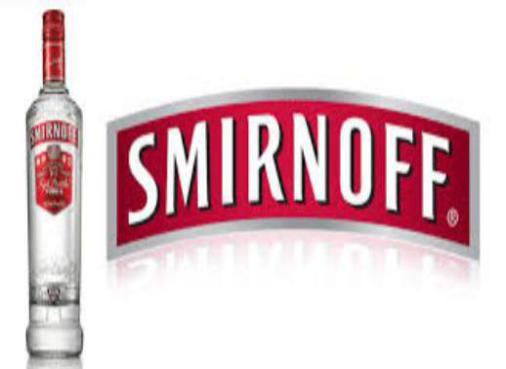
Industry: Food